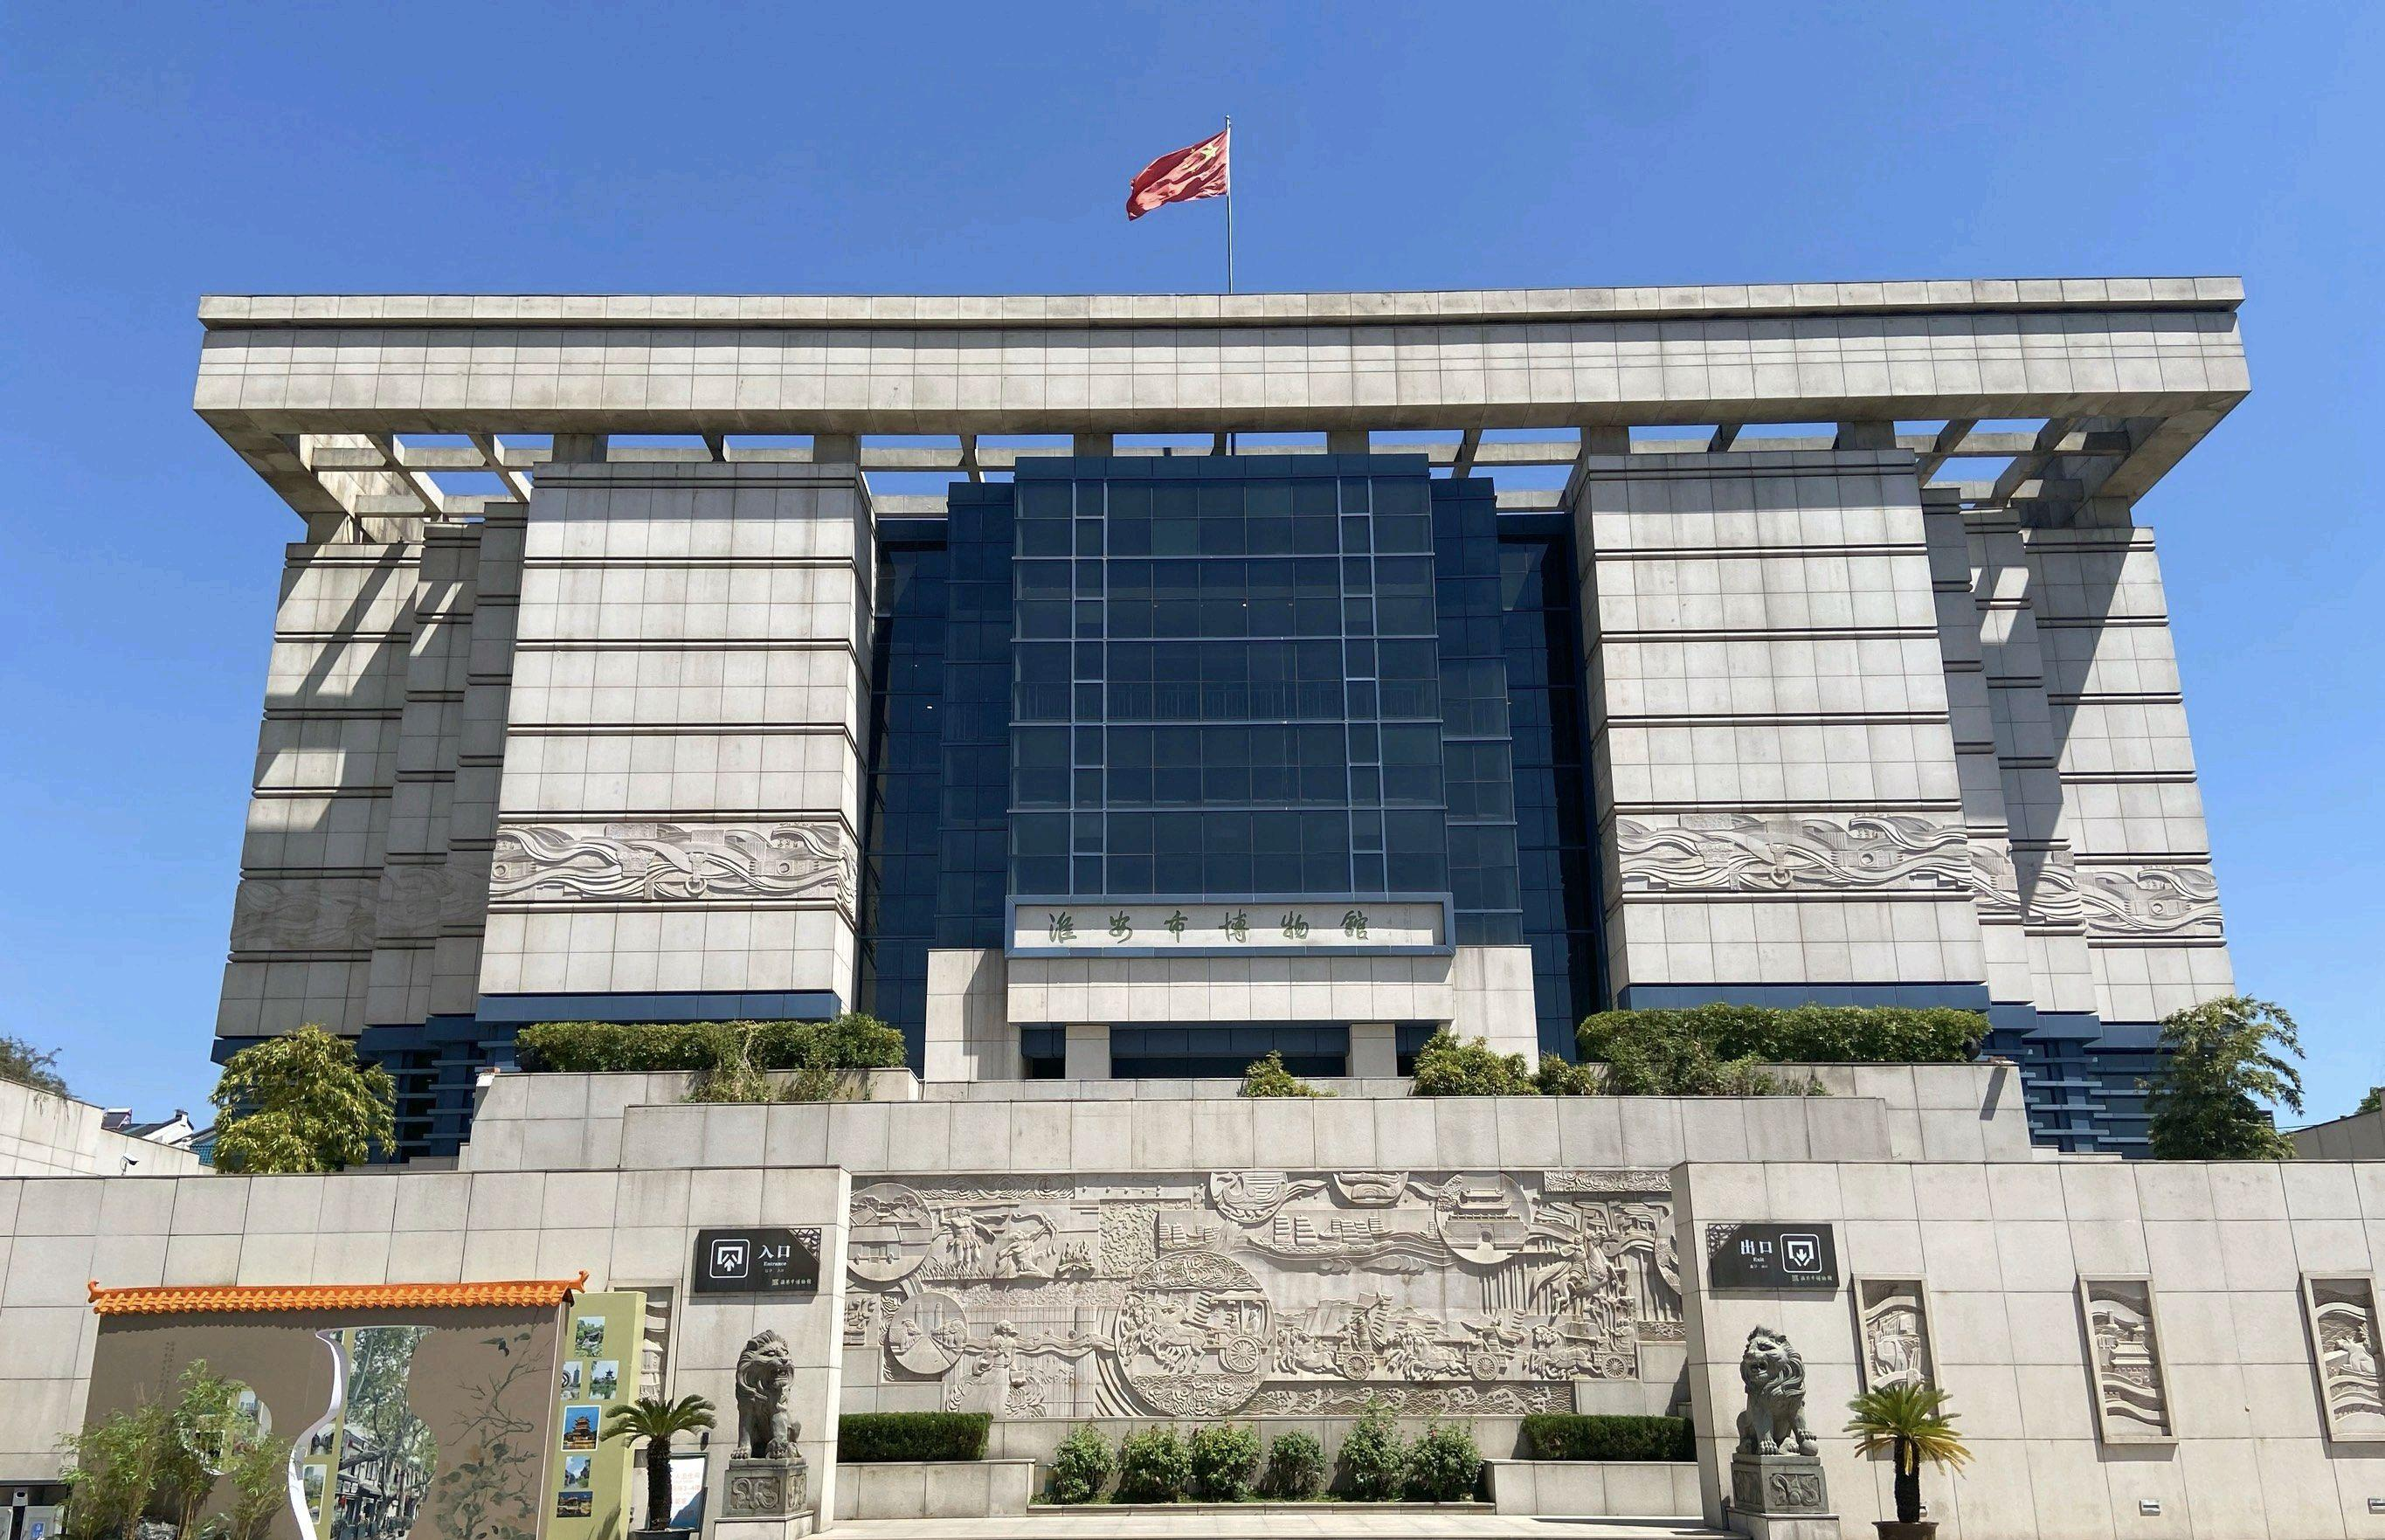
地标名称：淮安市博物馆
所在城市：淮安市·清江浦区